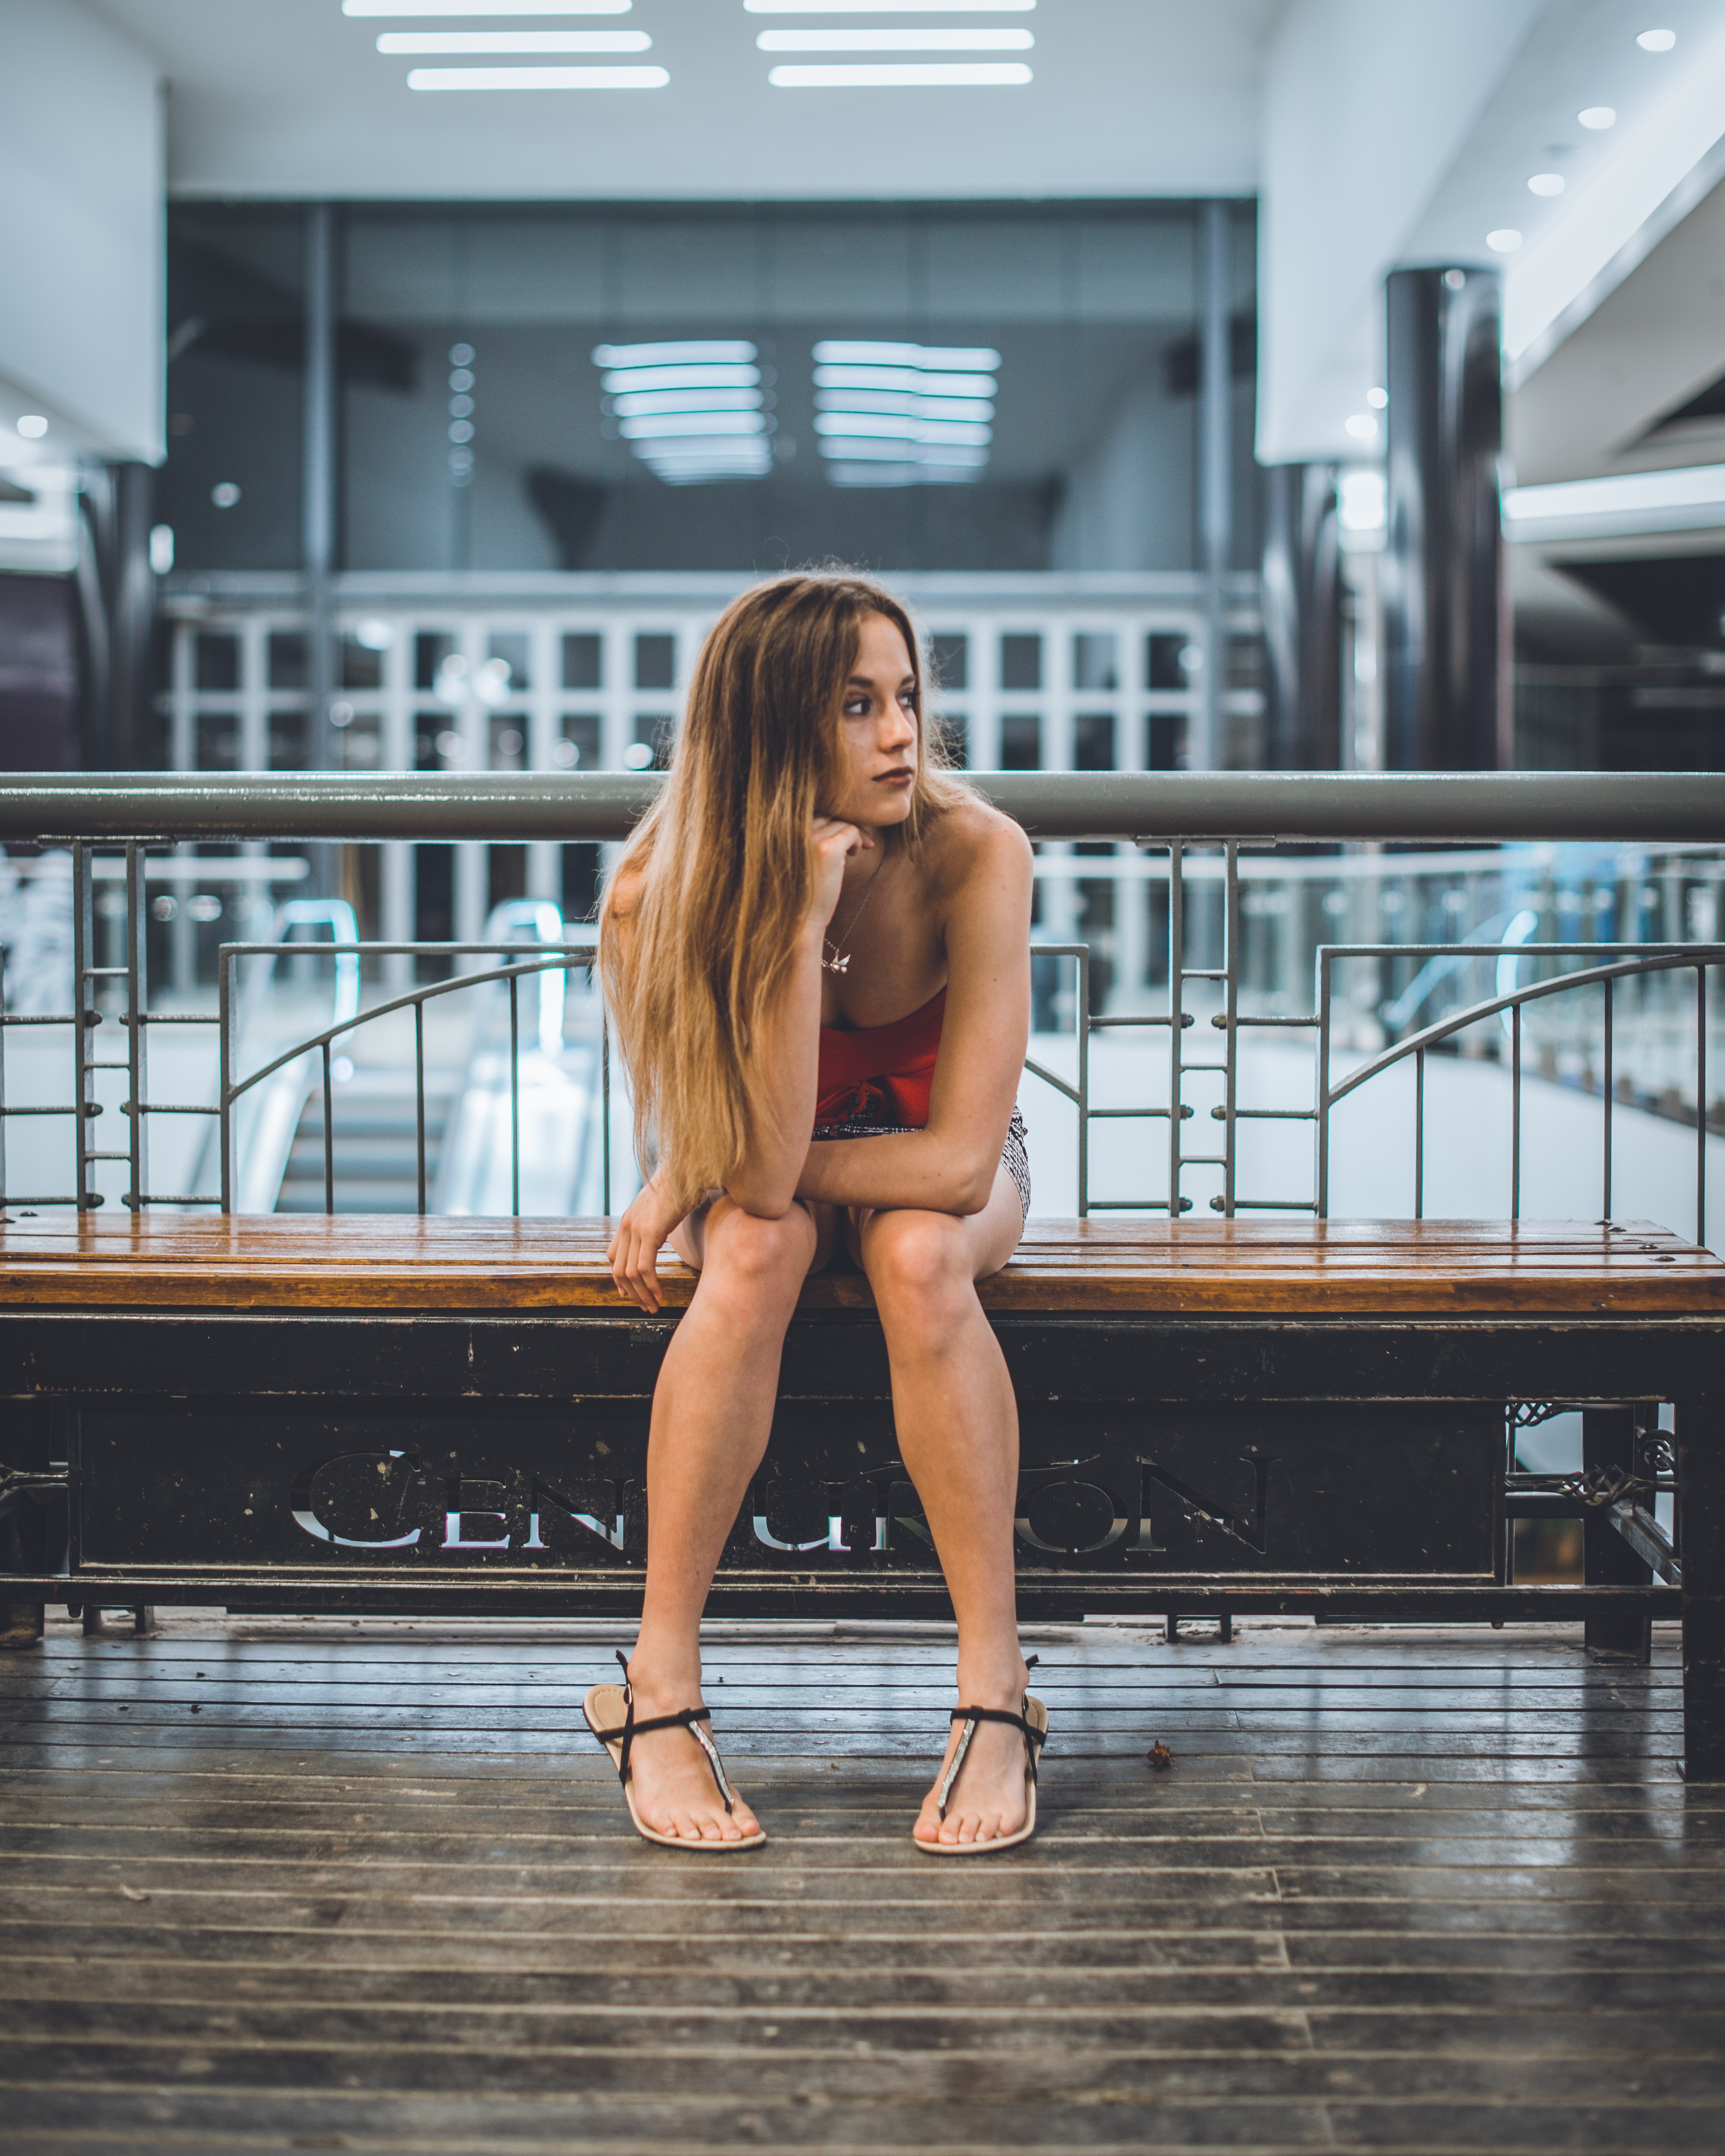
hair, leg, human leg, beauty, hairstyle, standing, long hair, blond, photography, photo shoot, thigh, muscle, fun, sitting, model, architecture, brown hair